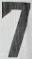
Number: 7